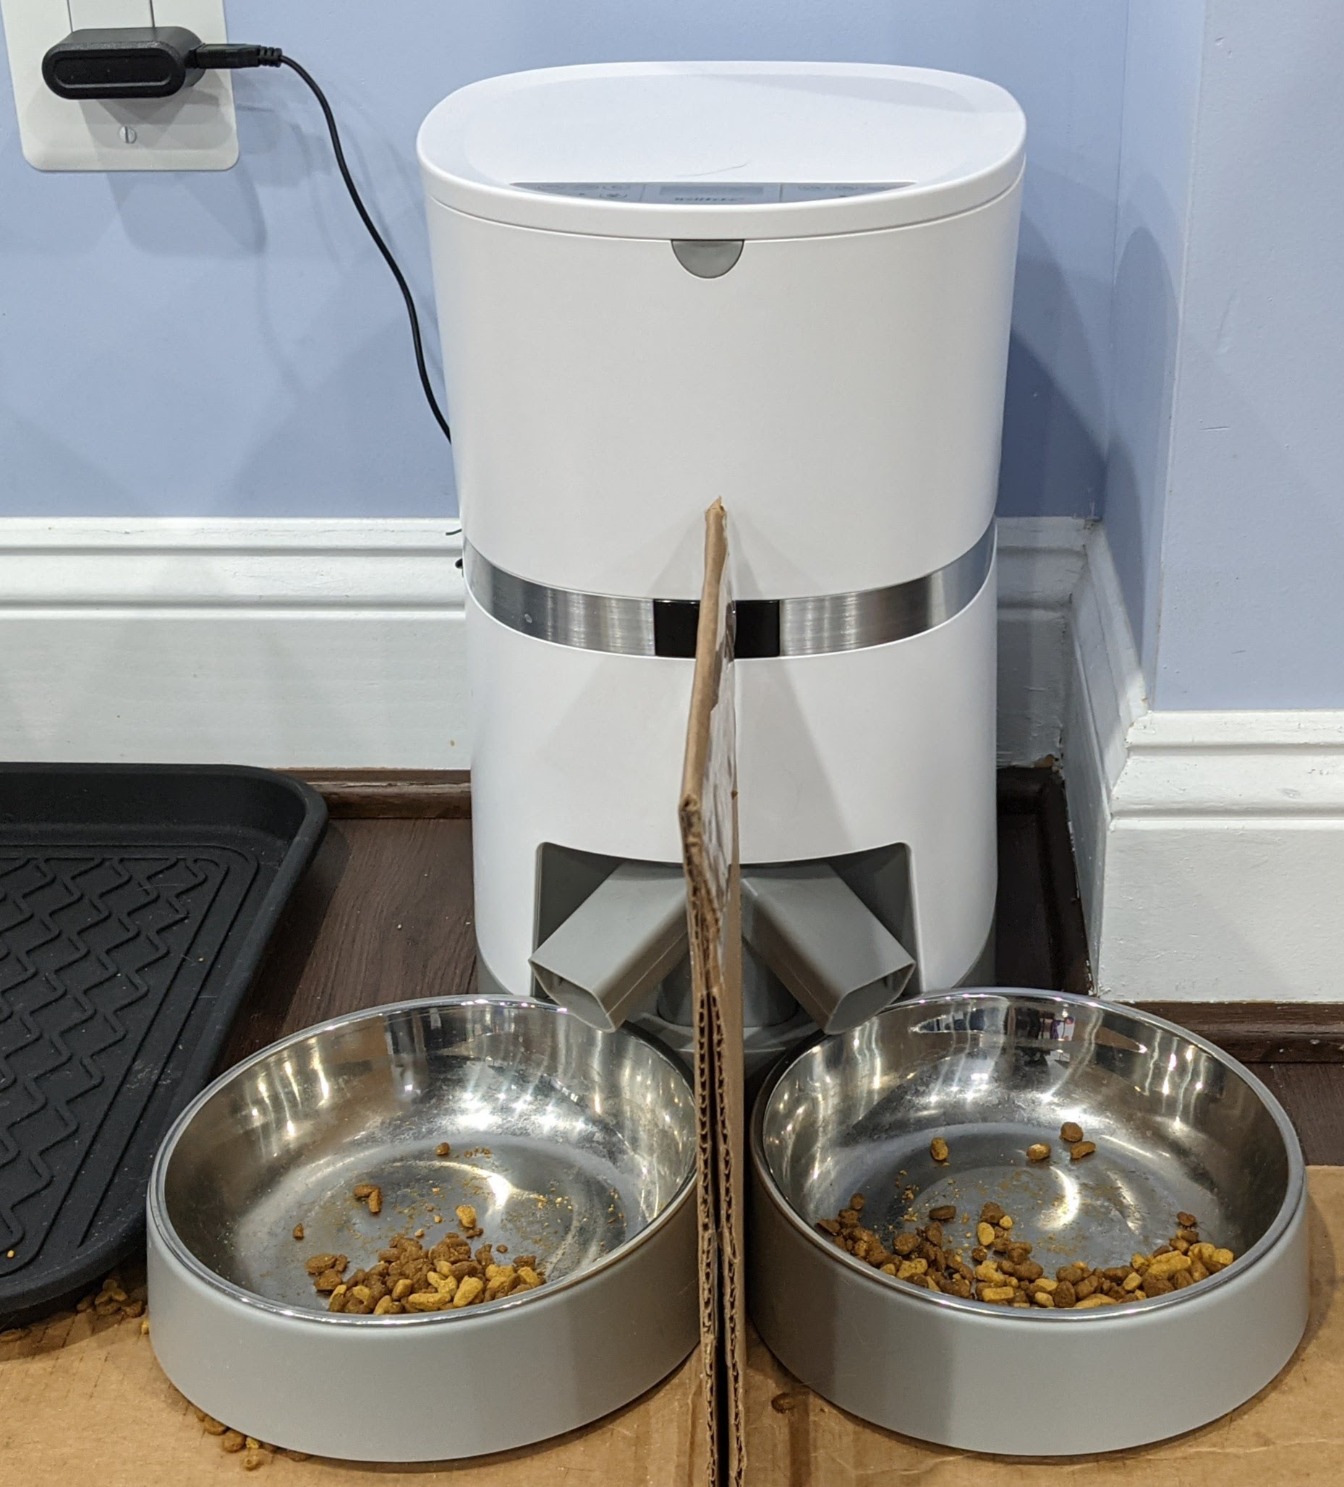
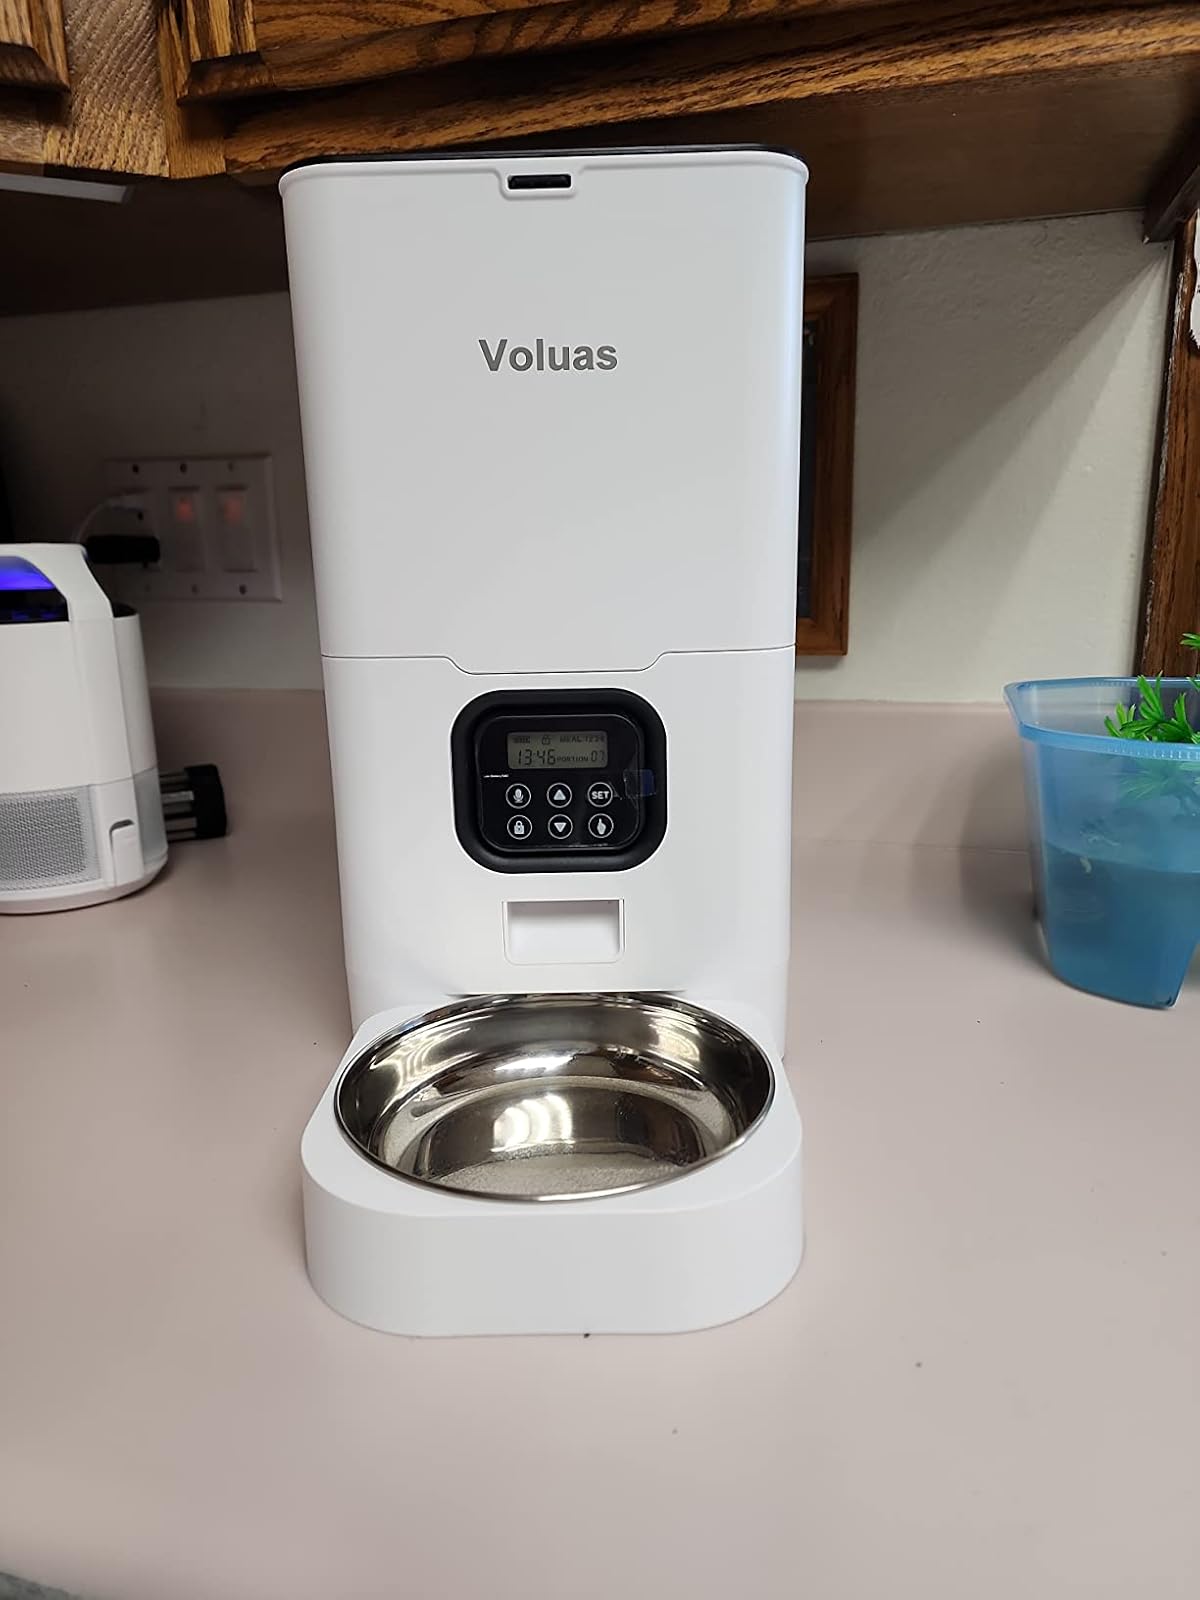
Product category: items_feeder
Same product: no